Yesterday's Enterprise

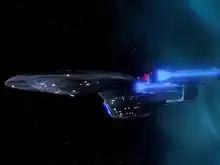
An oblong, blue-grey starship with an oval hull and two flanking, glowing engines

The script called for the creation of the "Enterprise"-C. In the first season, illustrator Andrew Probert – who had designed the "Enterprise"-D – was interested in a display of the design lineage of the ship from James T. Kirk's "Enterprise" to "The Next Generation"s much larger ship, which was realized as a wall relief in the conference lounge behind the command bridge. Like most others, Probert assumed that the "Enterprise"-B was an "Excelsior"-class vessel and reasoned that the "C" would share design elements with its "Excelsior"-class predecessor and its "Galaxy"-class successor, Picard's ship. During this lineage project, Probert also produced a small color sketch of his version of "Enterprise"-C, but he left at the end of the season and his absence meant that no one knew what the drawing was intended to be.